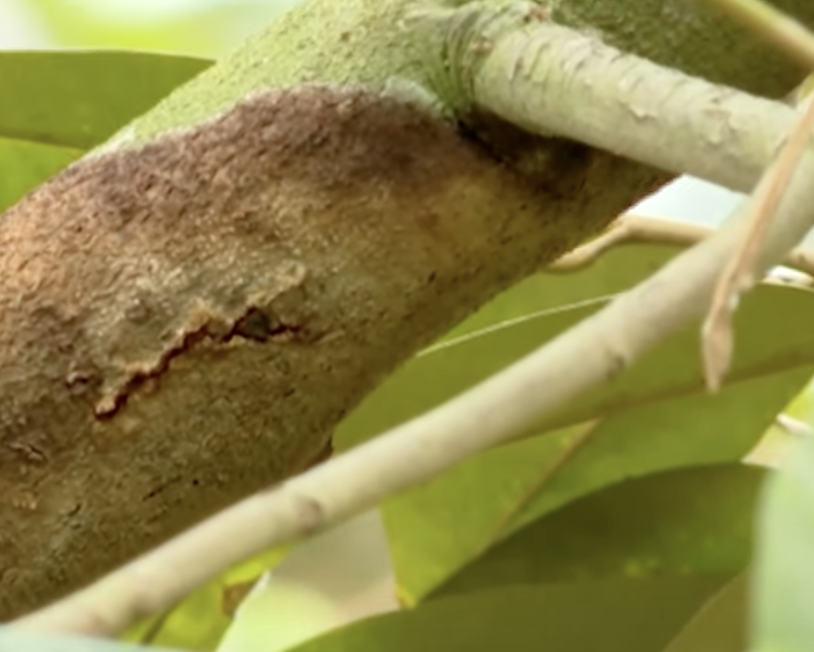
Label: stem_cracking_ gummosis